Washington Street Historic District (Valparaiso, Indiana)

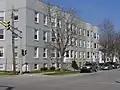
Pioneer Apartments, North Franklin St.

The Washington Street Historic District is north of Valparaiso's downtown. The neighborhood has tree-lined streets with many examples of late nineteenth- and early twentieth-century houses and public buildings. Valparaiso began to expand after the railroads came through the township in the 1860s; Pittsburgh, Fort Wayne and Chicago Railroad, the New York, Chicago and St. Louis Railroad and the Grand Trunk Railroad. Residential neighborhoods grew up between the business district and the railroads. On Valparaiso's south side industrial and transportation area expanded, thus residential development was north of downtown.